Yamen, Guangdong

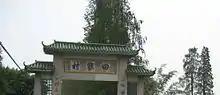
A paifang in

Yamen administers 2 residential communities and 17 administrative villages. In addition to administrative villages, Yamen includes a number of natural villages, such as , which have no administrative jurisdiction.